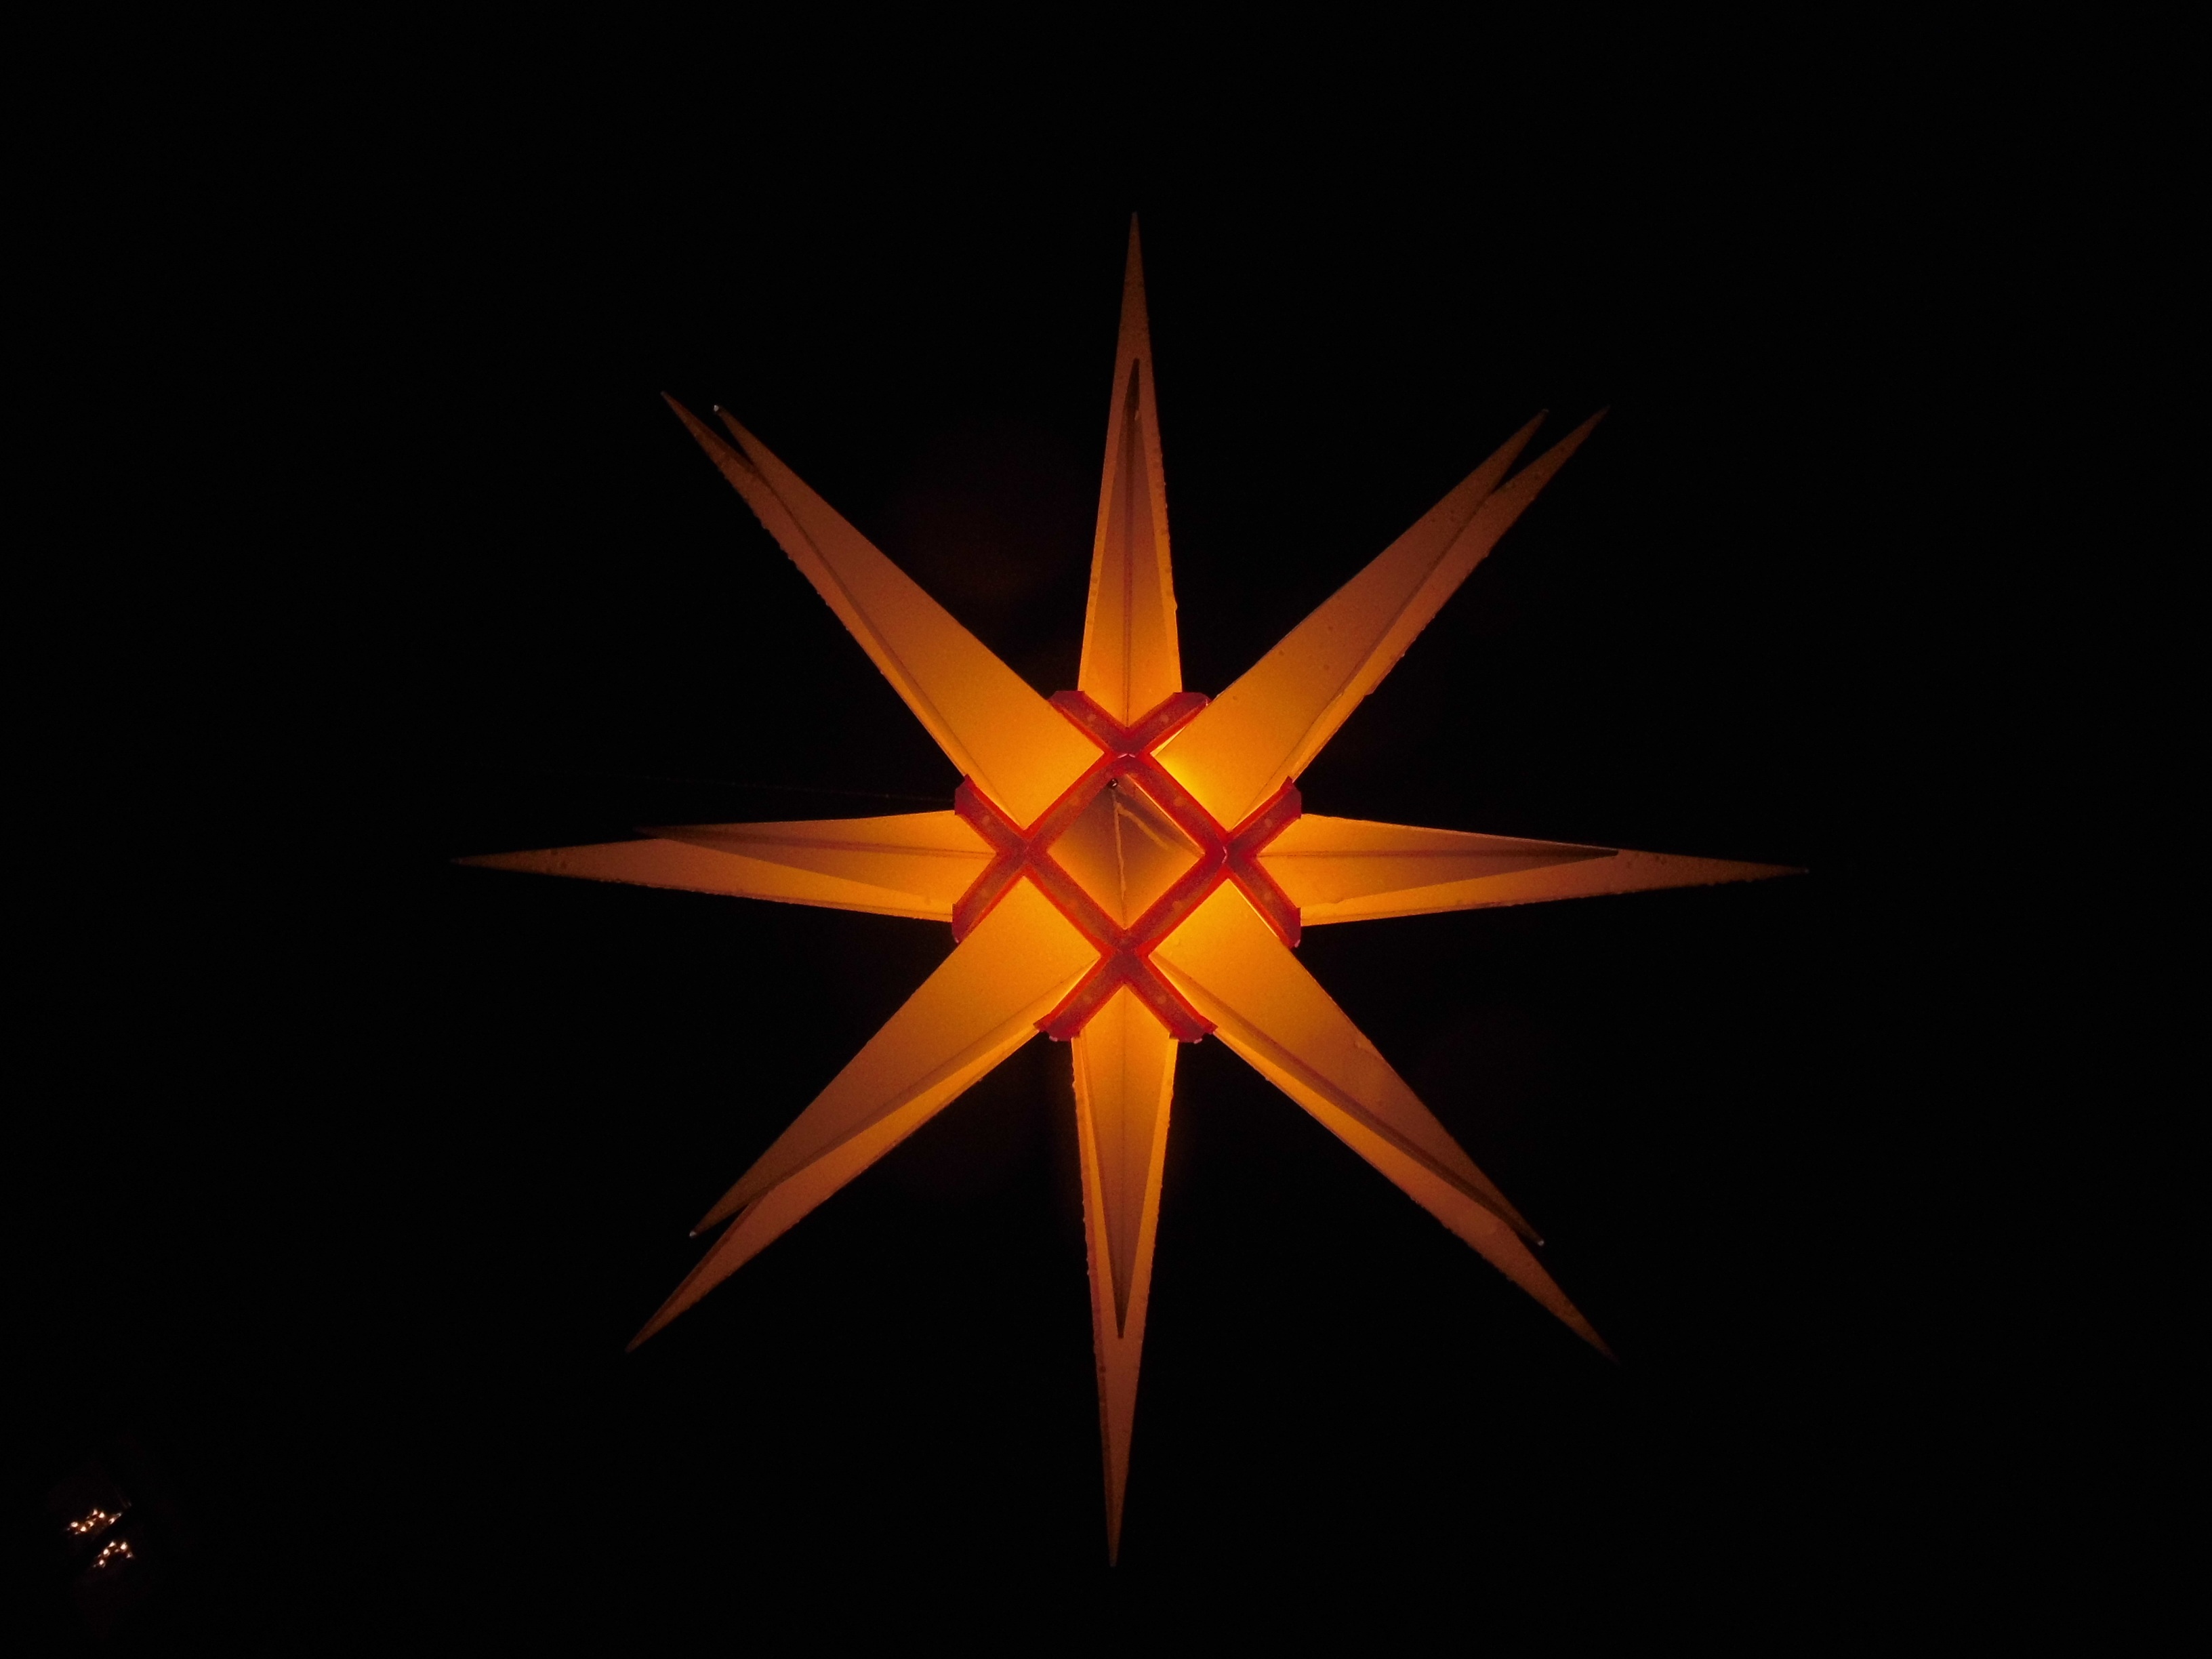
light, night, star, dark, lighting, illustration, symmetry, mood, shape, astronomical object, evening star, computer wallpaper